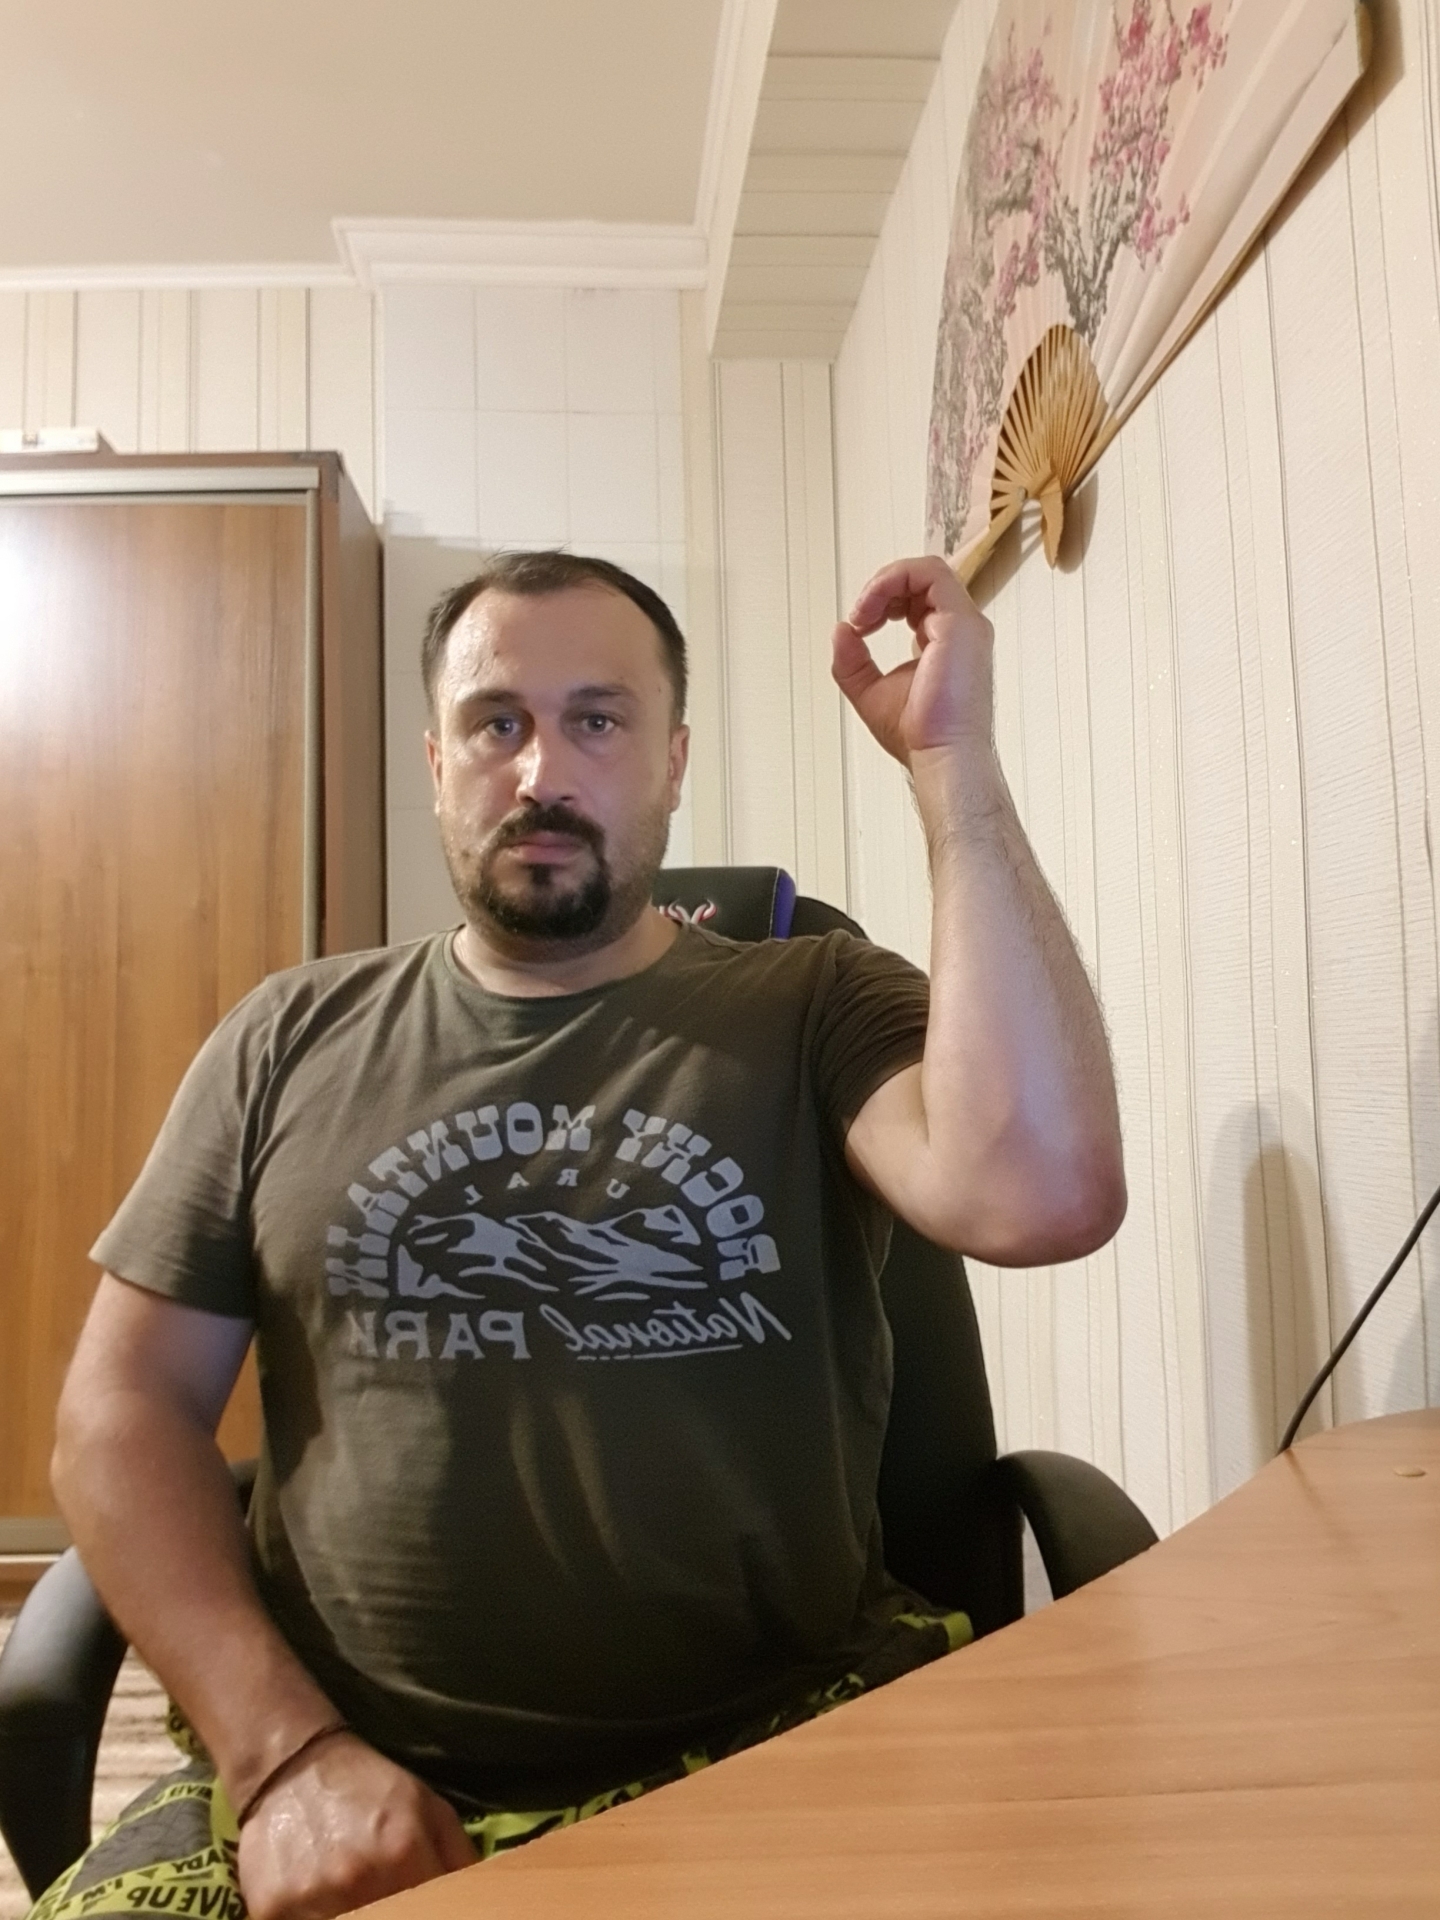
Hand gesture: grip